St. Louis Downtown Airport

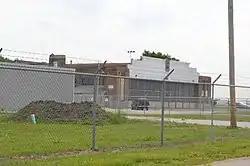
One of the Curtiss-Wright hangars

The airport opened in 1929 as Curtiss-Steinberg Airport. In 1940 it was renamed Curtiss-Parks Airport, followed by Parks Metropolitan Airport later that same year.